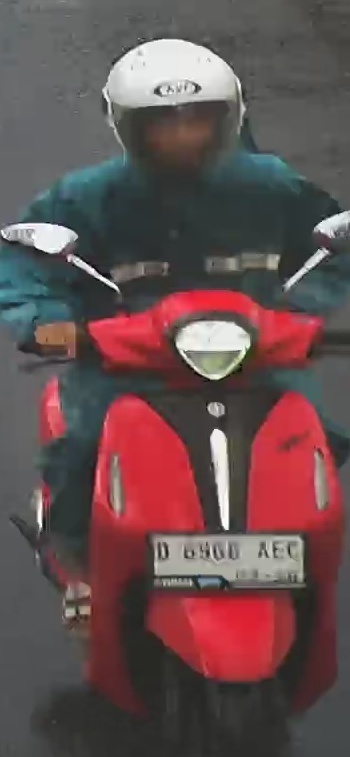
person-with-helmet: 1
person-without-helmet: 0